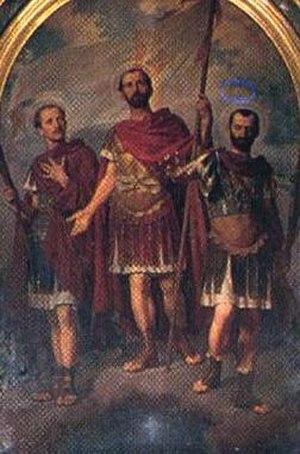
Octave, Soluteur et Adventeur sont des soldats de la légion thébaine martyrs sous Maximien que l'Église catholique vénèrent comme saints. Ils sont patrons de la ville de Turin.